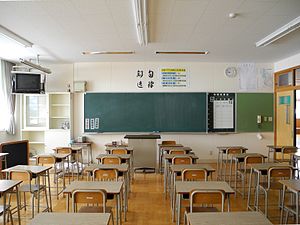
Uddannelse i Japan
Klasseværelse i japansk mellemskole.
Uddannelse i Japan dækker over ni års undervisningspligt fordelt på seks år i grundskole og tre år i mellemskole med mulighed for yderligere tre år i gymnasium og fire år på universitet eller andre uddannelser.